Louis Antoine Godey

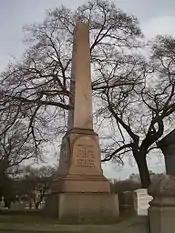
Memorial for Louis A. Godey and his wife at Laurel Hill Cemetery, Philadelphia.

In the 1870s, he retired to St. Augustine, Florida, but returned to Philadelphia where he died in 1878. At the time of his death, his fortune was estimated at $1 million, approximately $26 million today. He and his wife are buried at Laurel Hill Cemetery in Philadelphia.